Elliott Highway

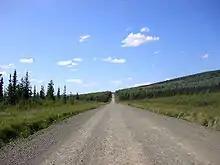
Elliot Highway

The Elliott Highway is a highway in the U.S. state of Alaska that extends 152 miles (245 km) from Fox, about 10 miles (16 km) north of Fairbanks, to Manley Hot Springs. It was completed in 1959 and is part of Alaska Route 2.